Straight-four engine

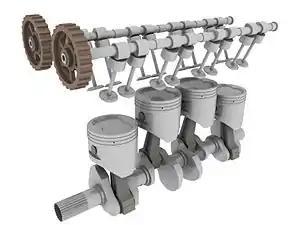
Diagram of a DOHC straight-four engine

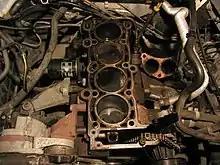
1989-2006 Ford I4 DOHC engine with the cylinder head removed

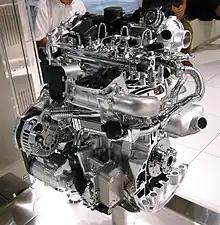
2006-2009 Nissan M9R diesel engine

A straight-four engine (also referred to as an inline-four engine) is a four-cylinder piston engine where cylinders are arranged in a line along a common crankshaft.